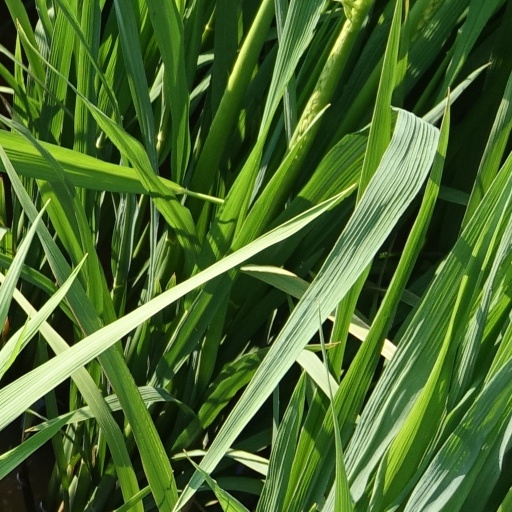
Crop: rice